Tommaso Gasparotti

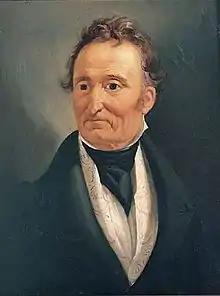
"Portrait of Tommaso Gasparotti" by Giovanni Battista Borghesi

He was born in Parma, son of a painter, who trained with Biagio Martini. He trained under Martini alongside Giovanni Battista Borghesi. He also studied ancient Latin and Italian inscriptions. He was adept at manuscript illumination. In 1808, he worked for the Archivio Farnesiano in Parma, and became director from 1814 till his death. He organized the state archive of Parma, including its diplomatic correspondence.